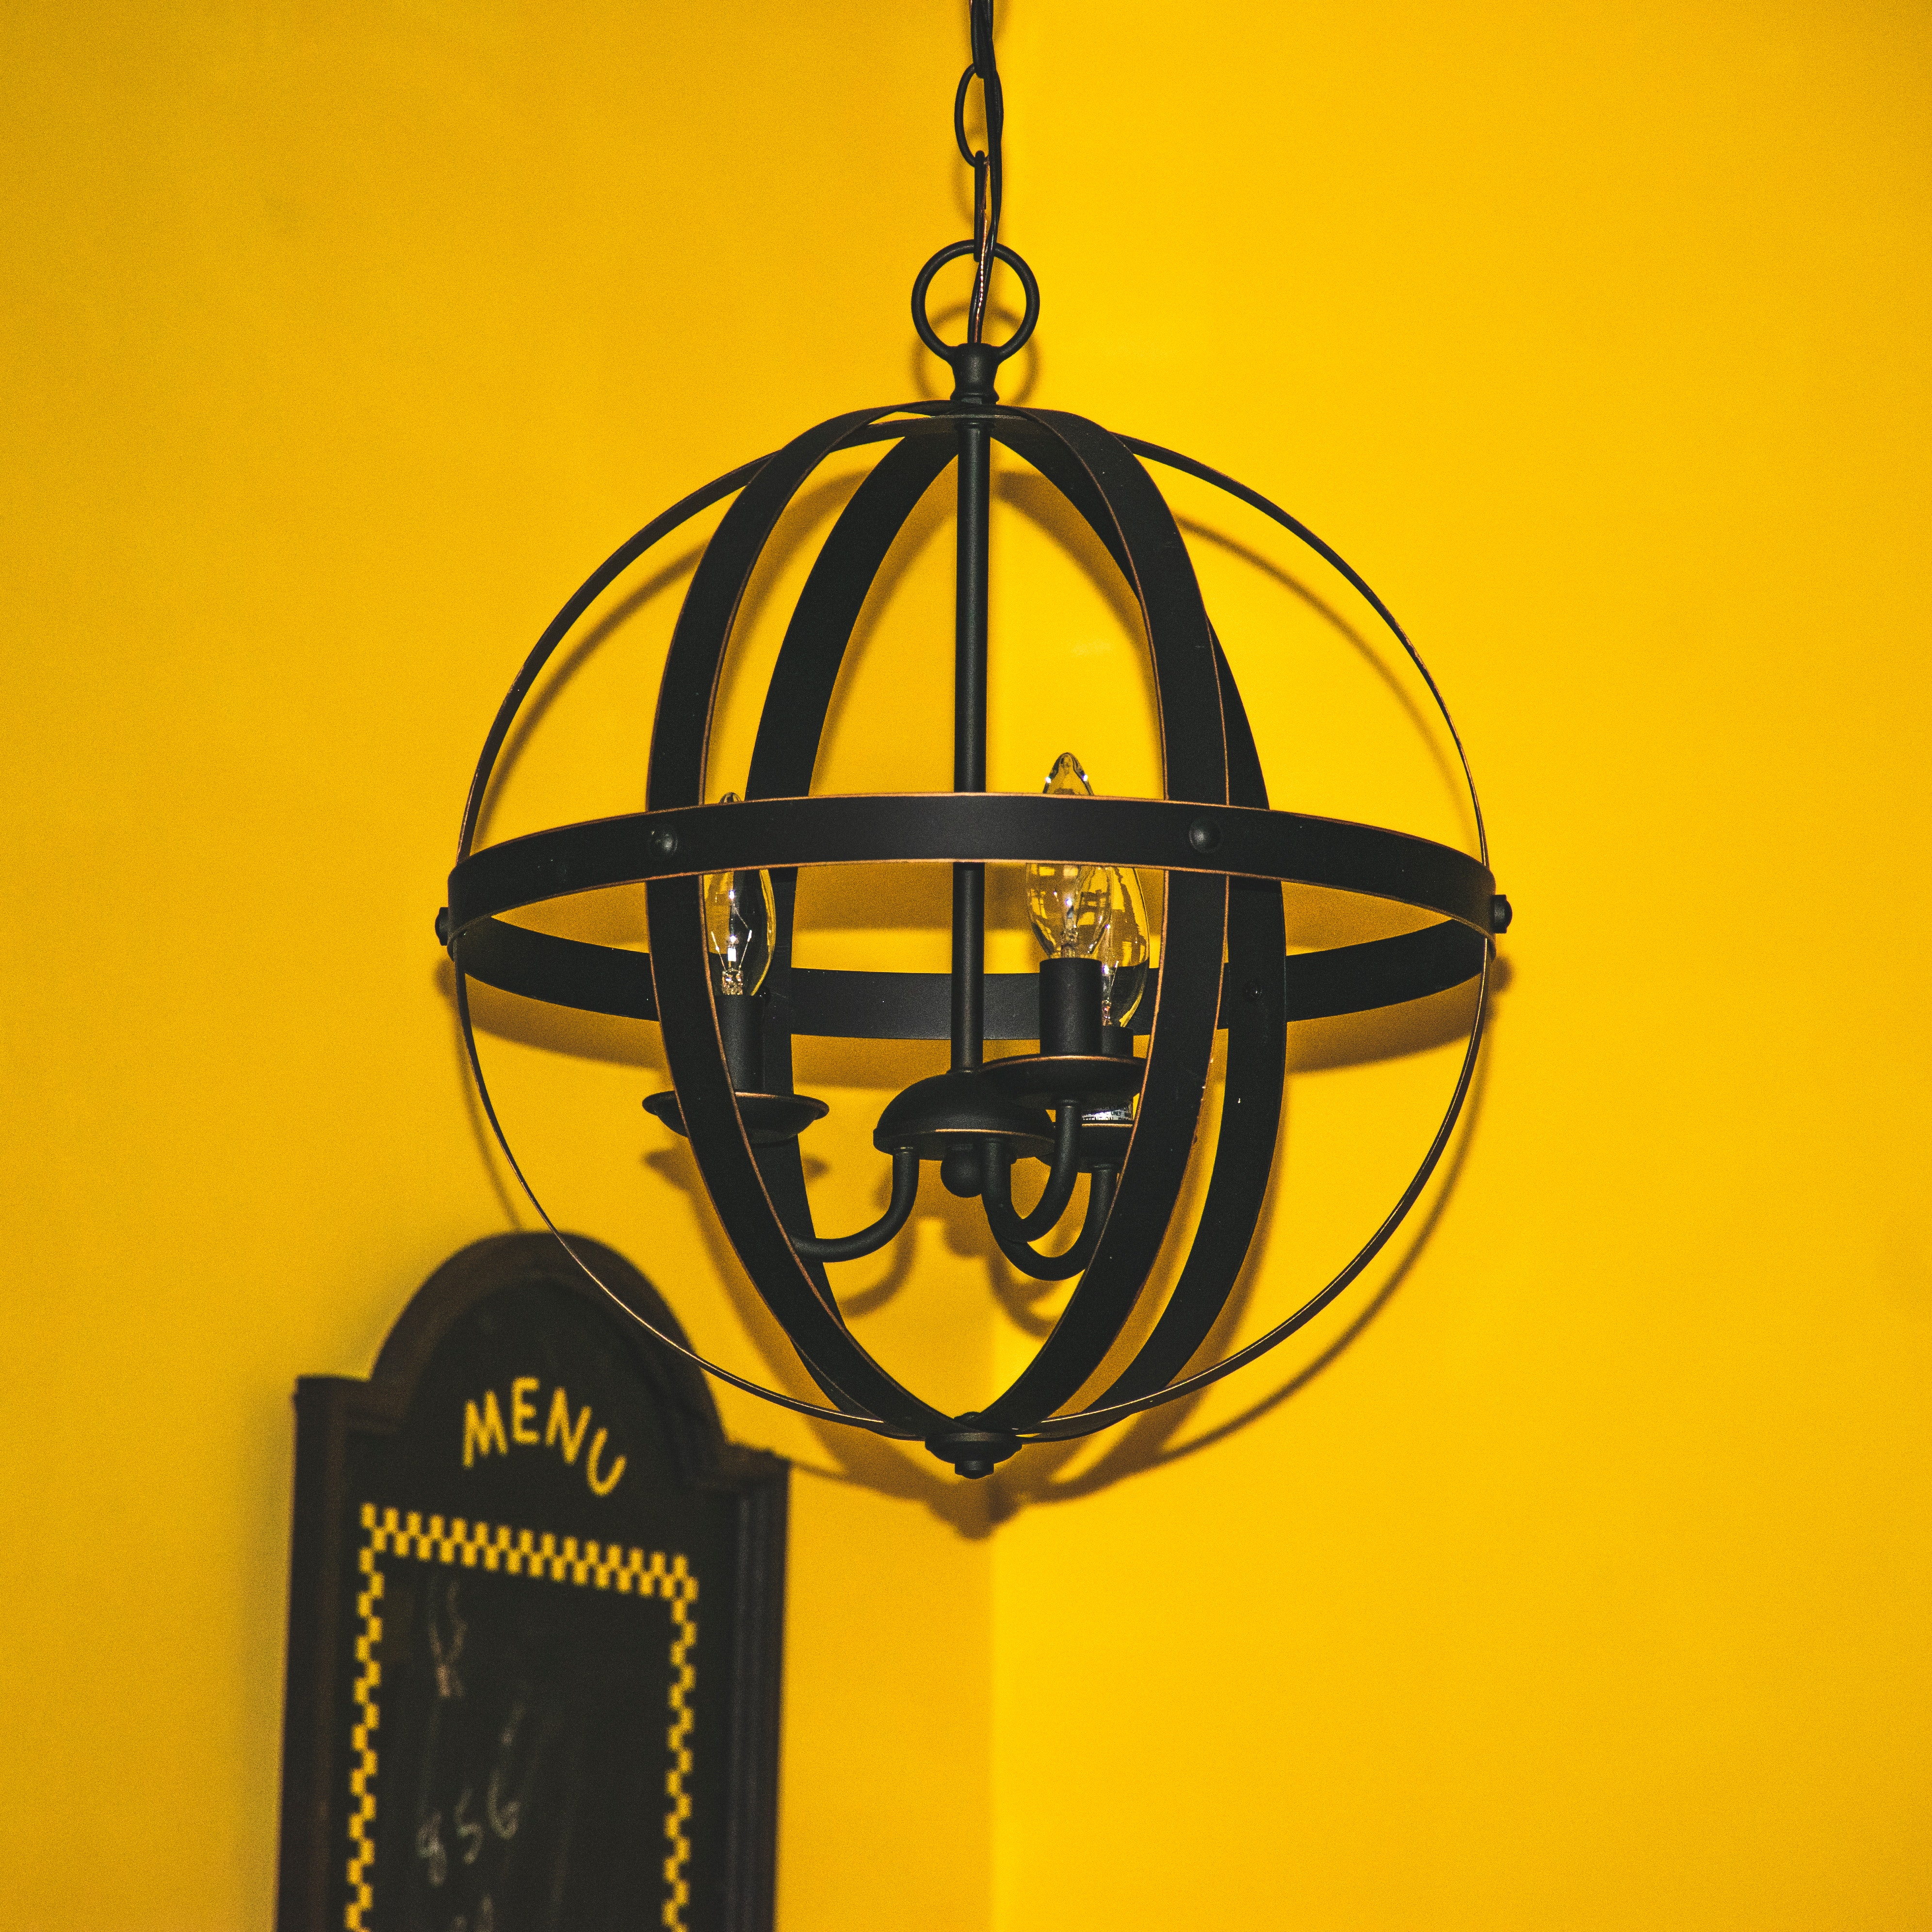
lighting, light fixture, yellow, interior design, ceiling fixture